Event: Nepal Earthquake
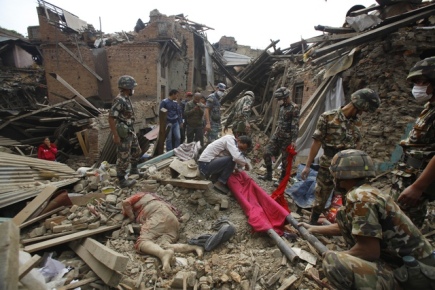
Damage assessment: damage